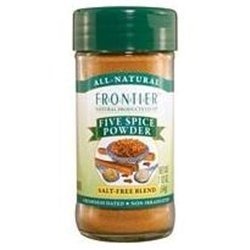
Item Name: Five Spice Powder
Value: 1.9
Unit: Ounce

Price: 4.67